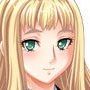
Portrait style: Anime Portrait